Nothe Gardens

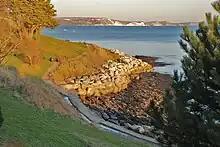
Nothe Gardens and part of Newton's Cove

Nothe Gardens is a public garden, located in Weymouth, Dorset, England. Positioned on the Nothe Peninsula overlooking both Weymouth and Portland harbours, the informal gardens are often acclaimed to be the most beautiful the borough has to offer.